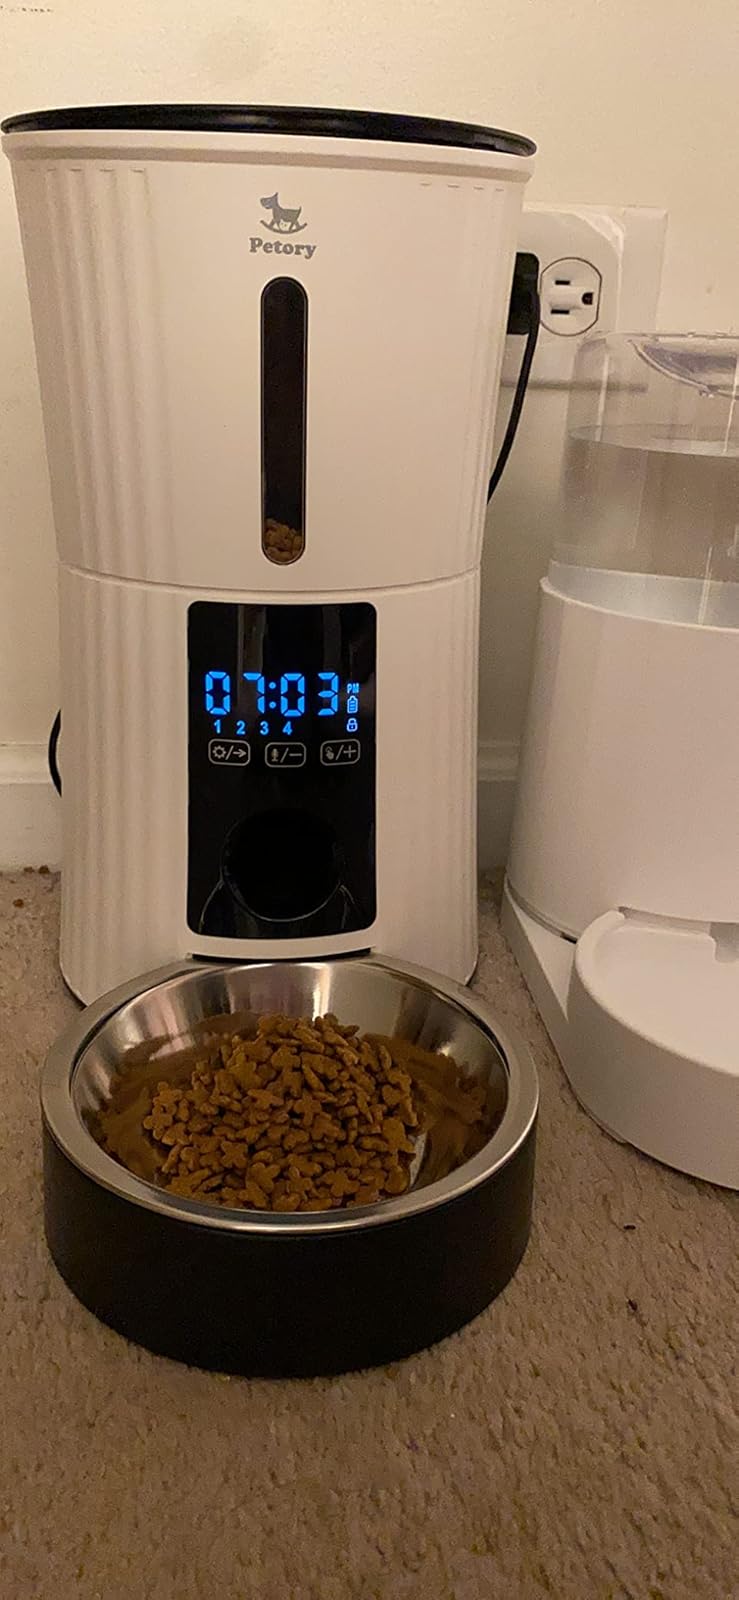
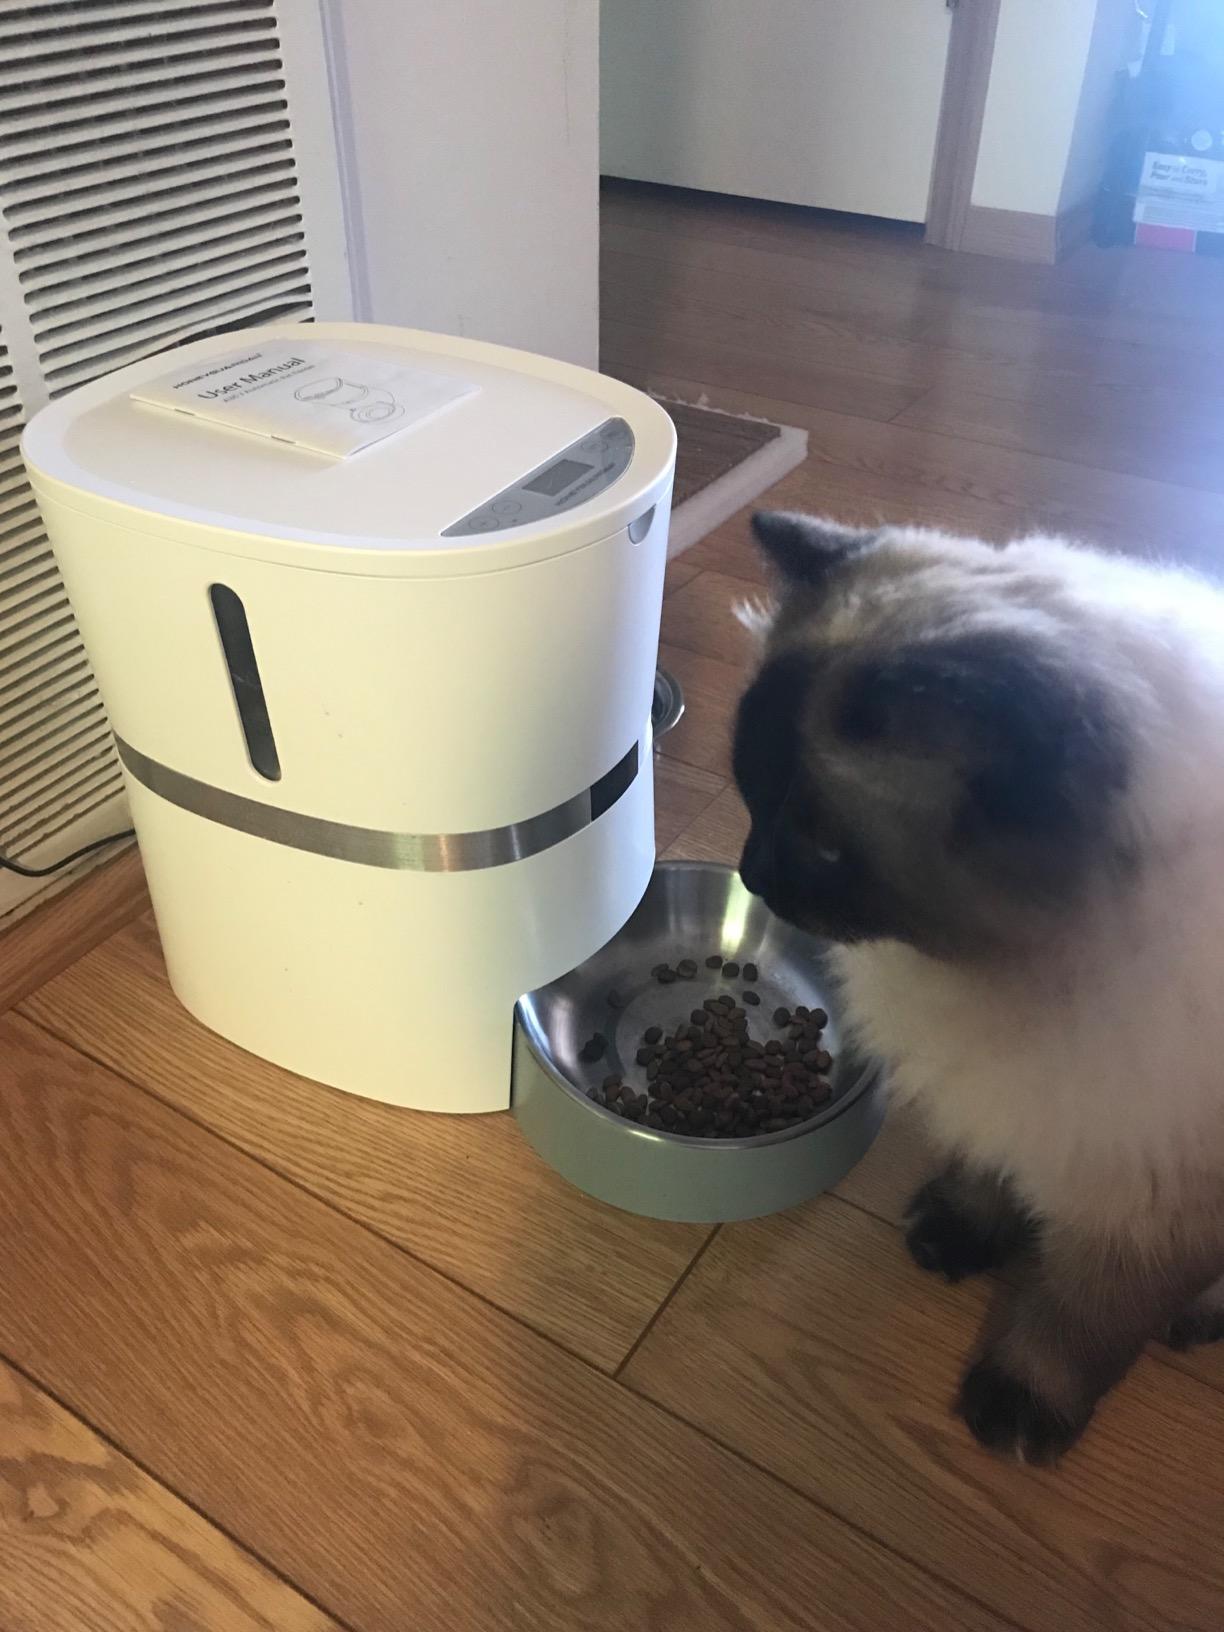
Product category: items_feeder
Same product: no